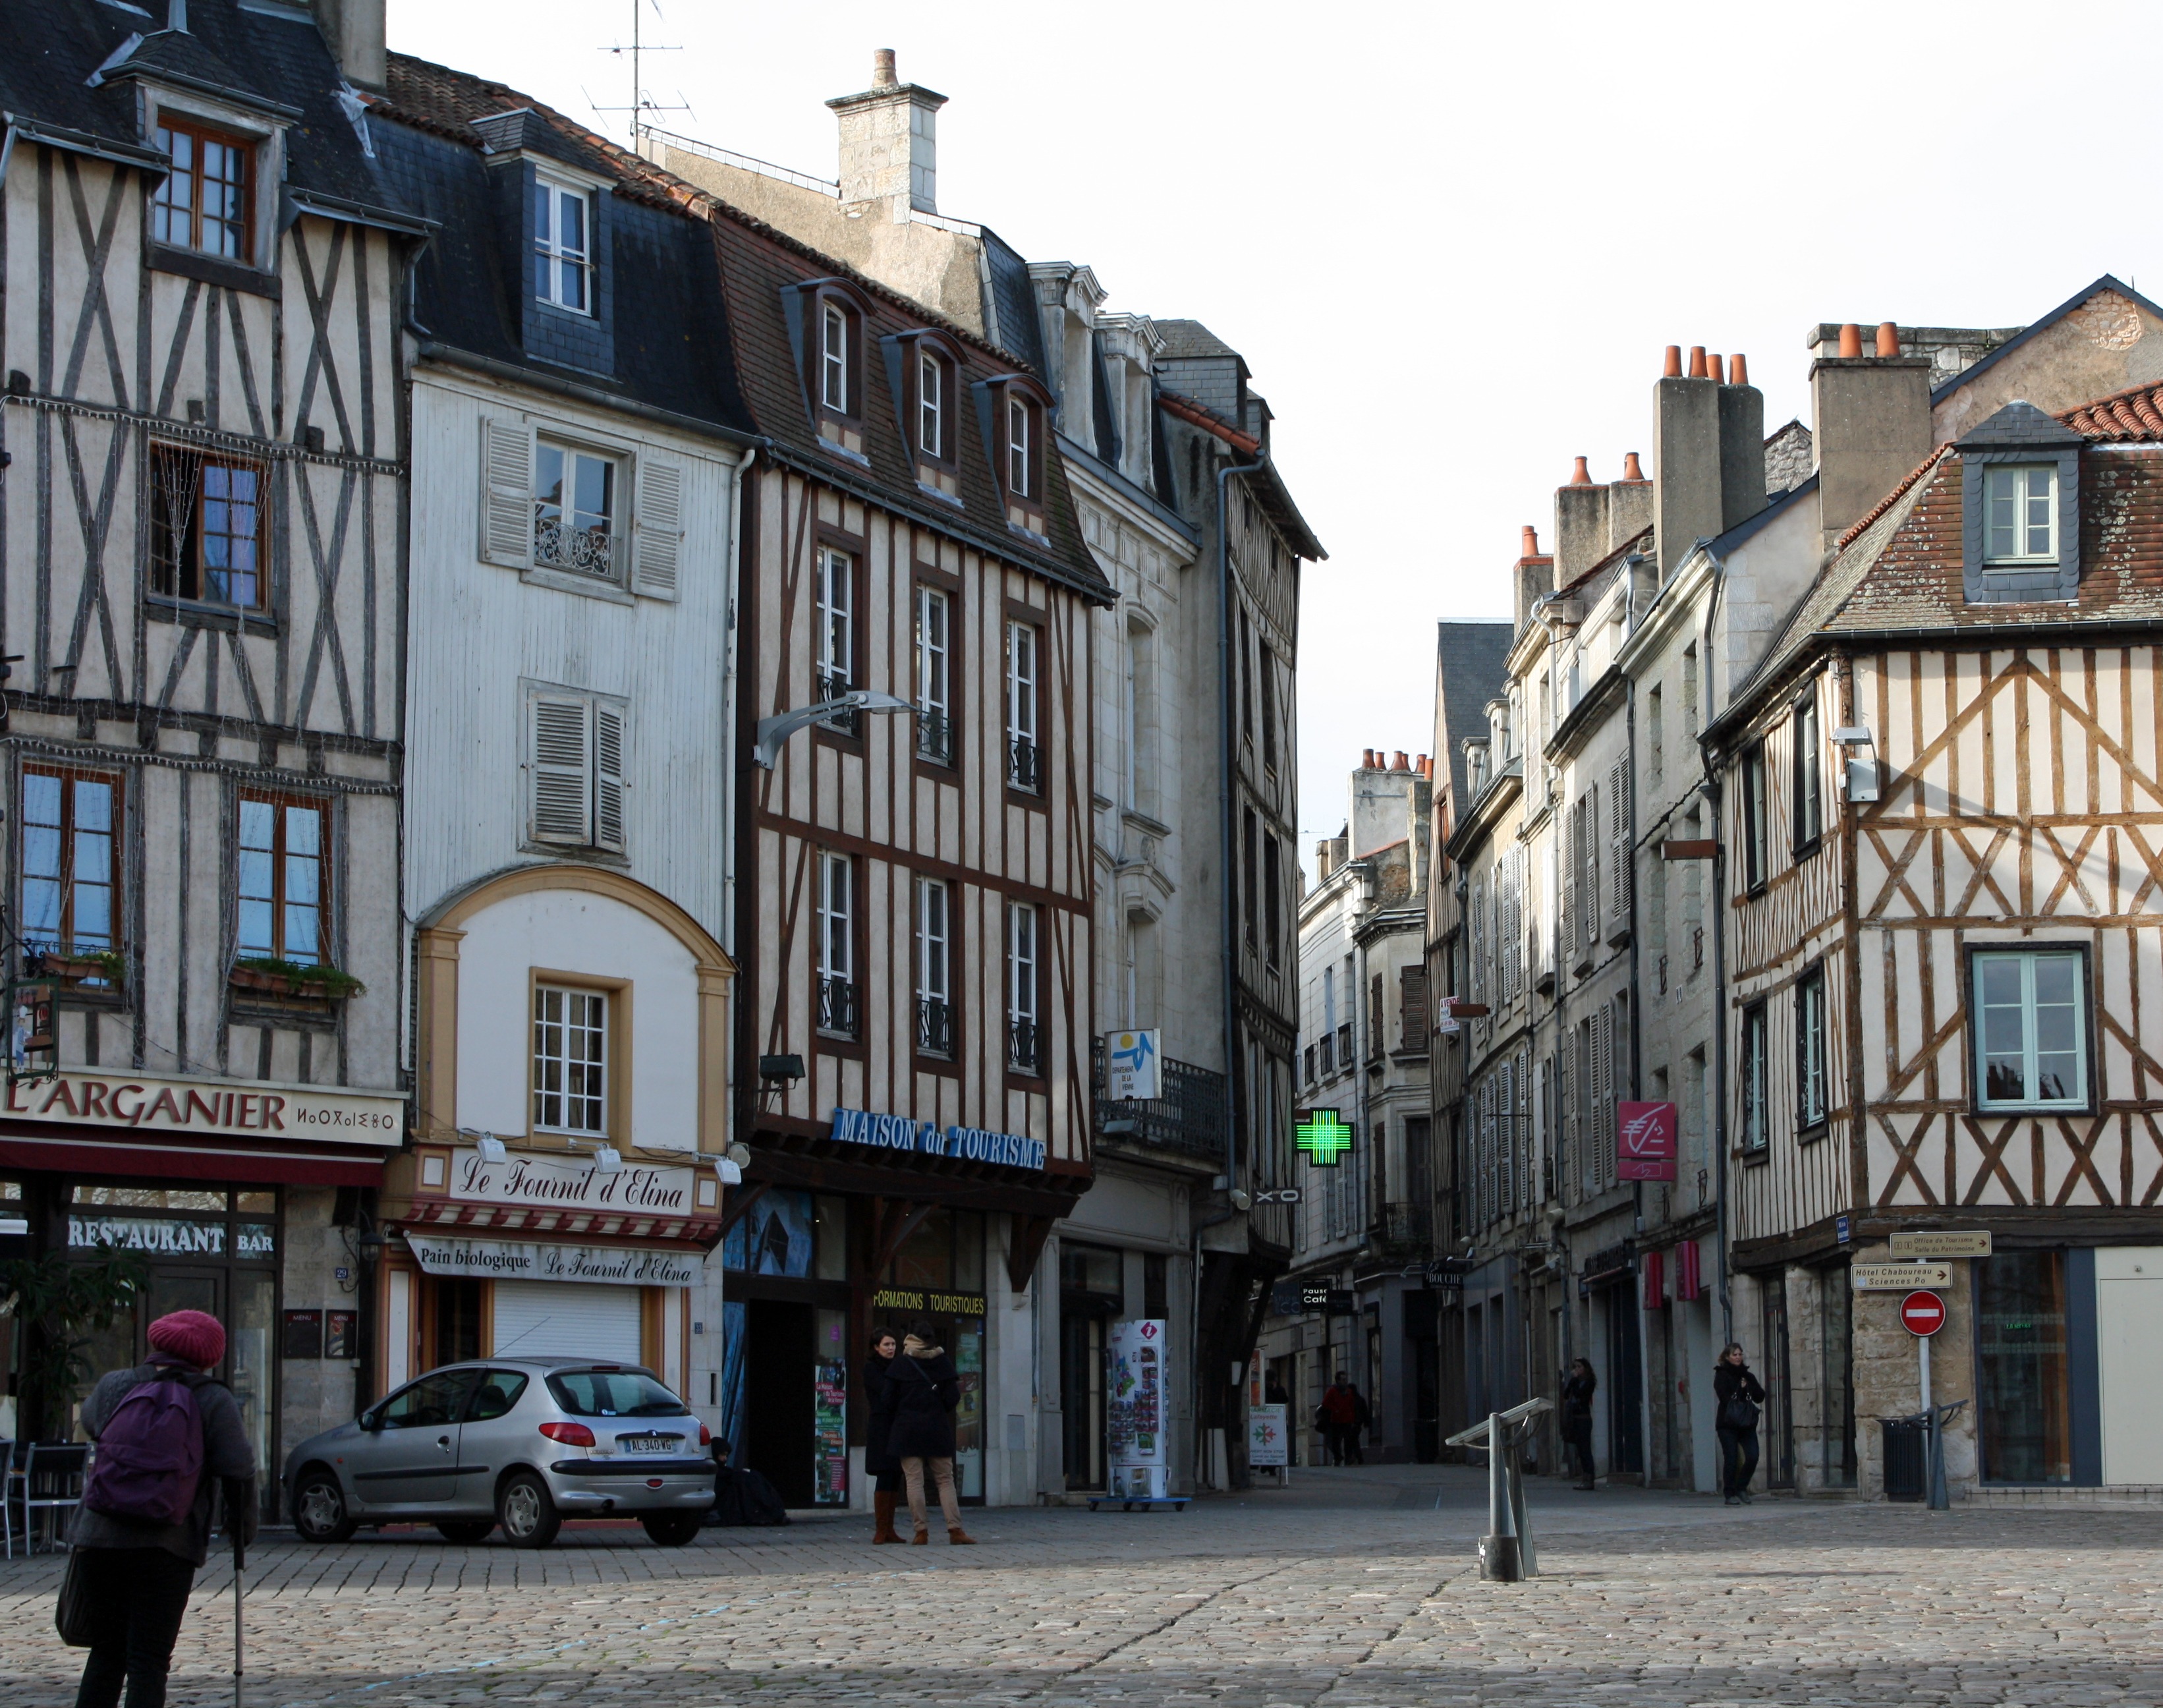
architecture, road, street, town, alley, city, cityscape, downtown, facade, lane, waterway, infrastructure, neighbourhood, urban area, residential area, human settlement, medieval buildings, poitiers centre, french place, ancient square france, half timbered buildings, old shops